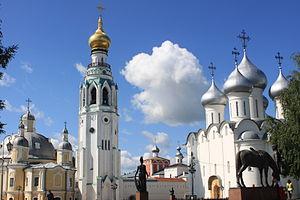
La cathédrale Sainte-Sophie ou cathédrale Sainte-Sophie de la Sagesse divine est un édifice religieux orthodoxe construit en pierre, devenu aujourd'hui un musée, conservé sur le territoire de la ville de Vologda. C'est l'une des principales constructions de l'époque d'Ivan le Terrible. Elle a été construite de 1568 à 1570 sur son ordre. C'est la cathédrale de l'éparchie de Vologda et de Veliki Oustioug depuis 1587. Elle l'a été jusqu'en 1938, ensemble avec sa voisine la cathédrale de la Résurrection et la chapelle funéraire de l'archevêché. Sur les murs de la cathédrale sont conservées les fresques du XVIIᵉ siècle et une iconostase du milieu du XVIIIᵉ siècle.
La liste des châteaux en Russie est non exhaustive, et regroupe des châteaux fortifiés et monastères fortifiés construits en Russie. Elle ne prend pas en compte les châteaux d'agréments, les résidences impériales et les palais princiers ou particuliers.